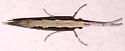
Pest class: diamondback_moth